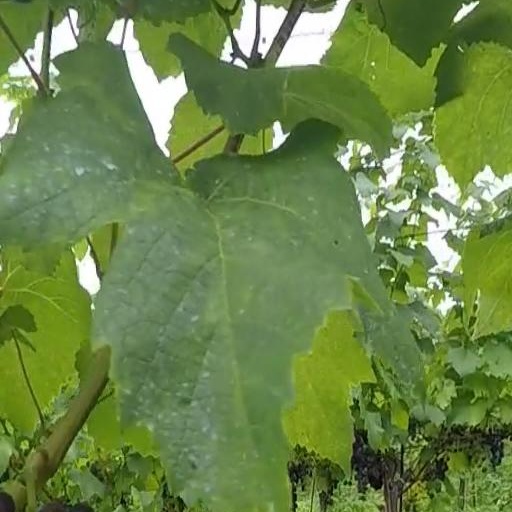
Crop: grape